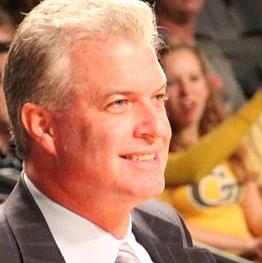
Age: 48